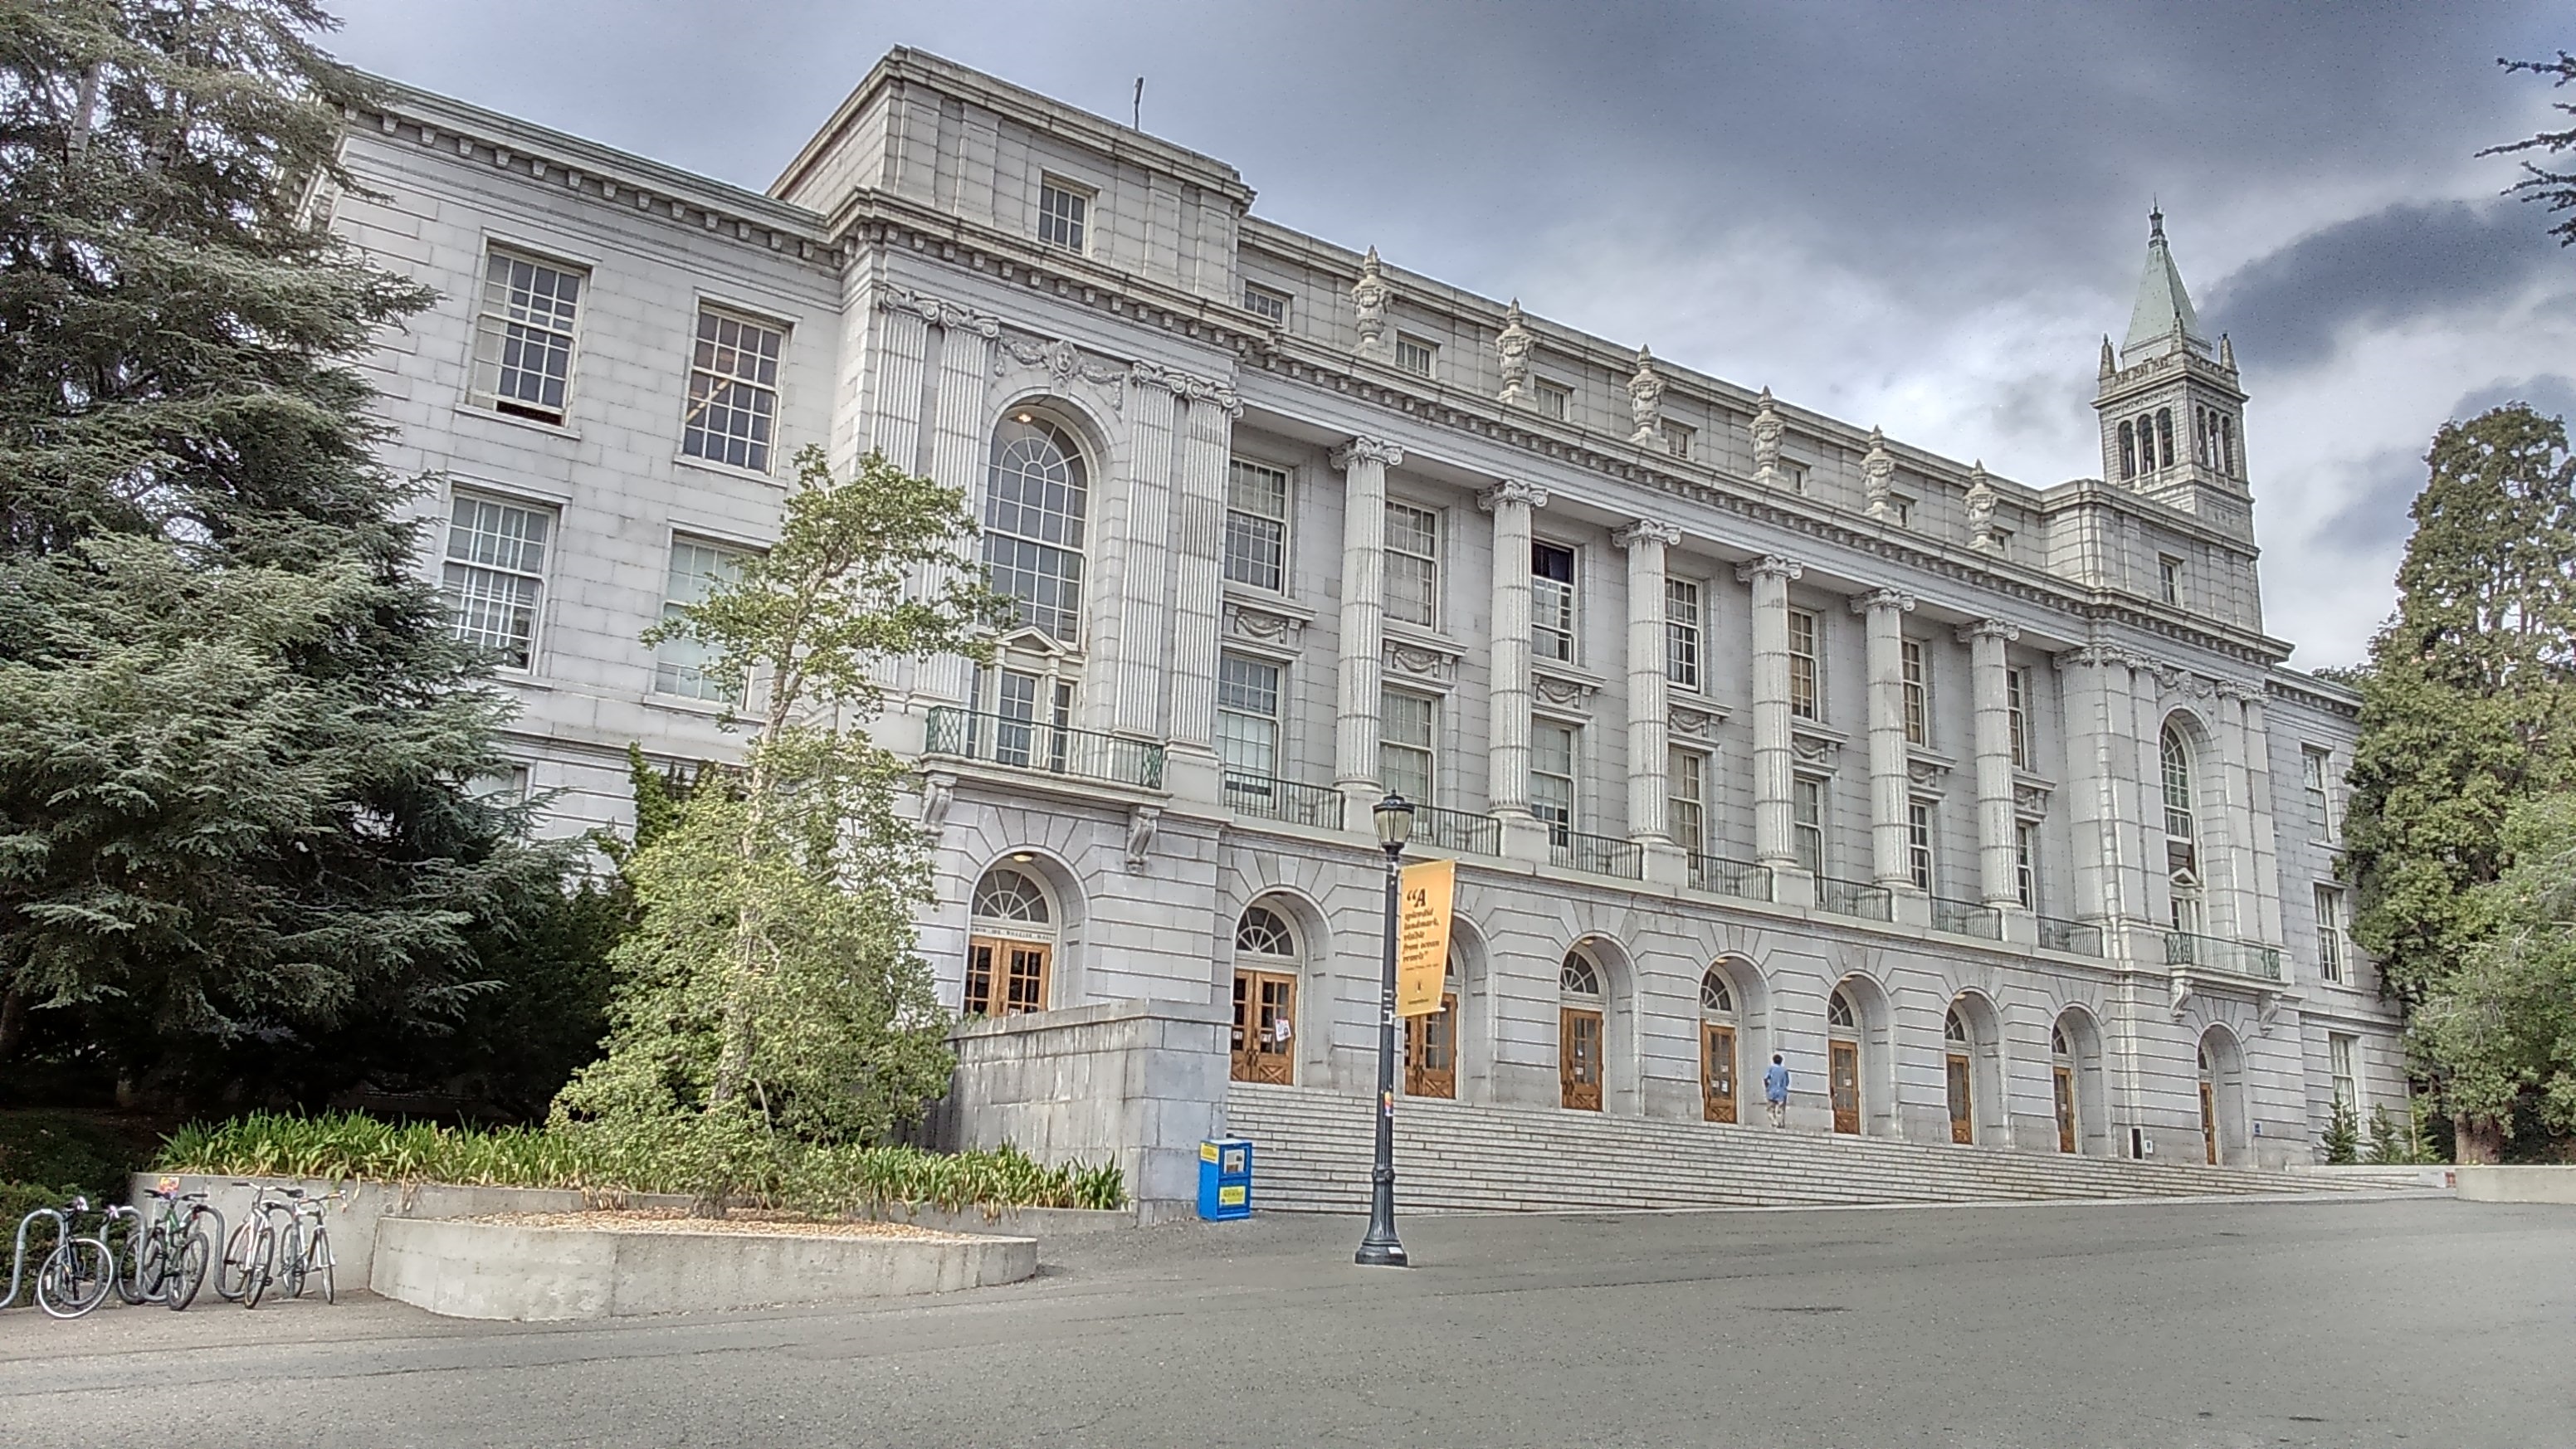
architecture, building, chateau, palace, downtown, usa, america, landmark, facade, california, university, history, estate, uc, neighbourhood, berkeley, cal, stately home, urban area